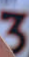
Number: 3